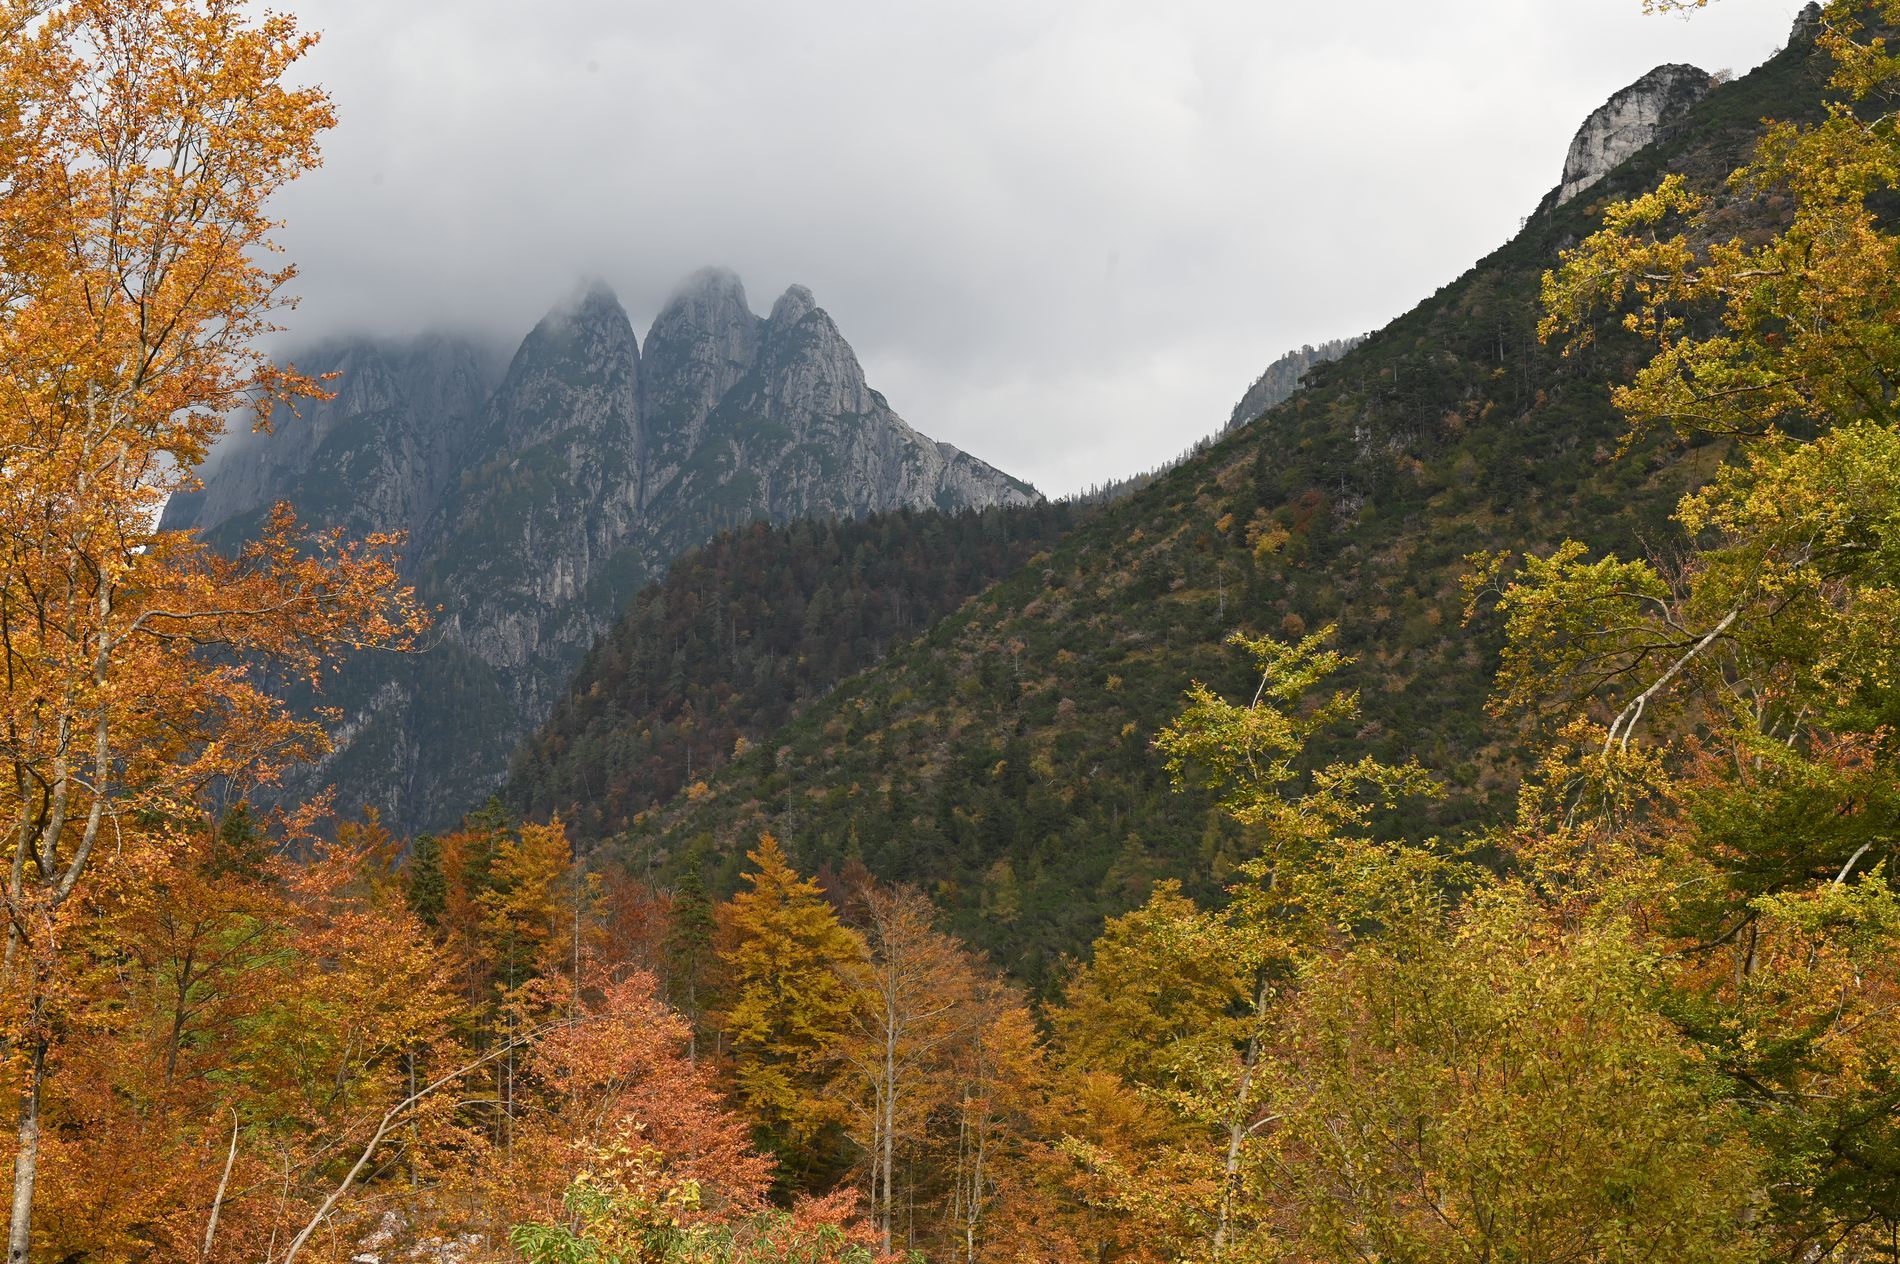
Heights that embrace the sky
The image showcases mountain ranges.
 mix of deciduous and evergreen.
 In the middle ground, a green, sloping.
 rocky mountain peaks that are partially covered by thick, low-hanging clouds, creating a misty effect.
This image showcases a picturesque slope.
The foreground is filled with vibrant trees. In the background, towering mountain ranges, partially shrouded by low-hanging clouds.
The Color Palette orange, yellow, red, contrasted with cooler greens and grays from the mountains and clouds.
Labels: Plant, Tree, Mountain, Mountain Range, Nature, Outdoors, Fir, Scenery, Peak, Vegetation, Wilderness, Land, Woodland, Slope, Conifer, Landscape, Autumn, Cliff, Countryside, Valley, Plateau, trees, clouds
Camera: NIKON CORPORATION NIKON Z 6
Lens: 70-200mm f/2.8
Aperture: F11
Exposure: 1/125 sec
ISO: 250
Focal length: 70.0 mm